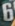
Number: 6